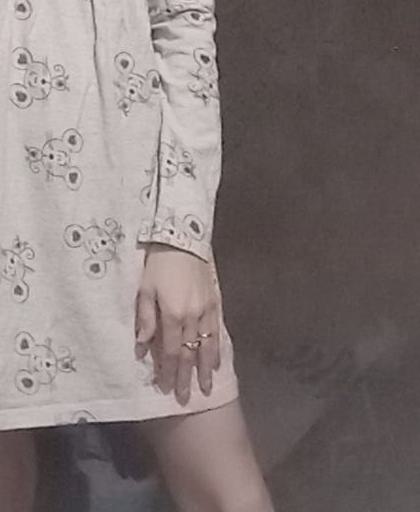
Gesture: no_gesture